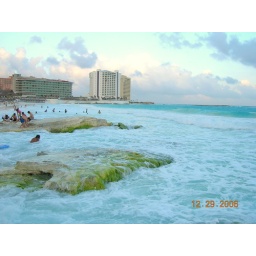
they hauled in sand to make some beach